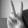
ASL letter: V